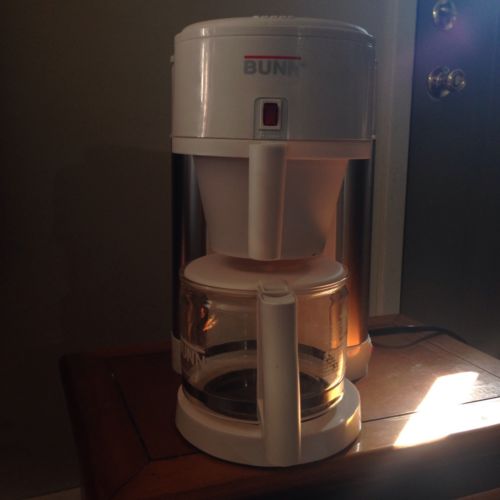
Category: coffee maker